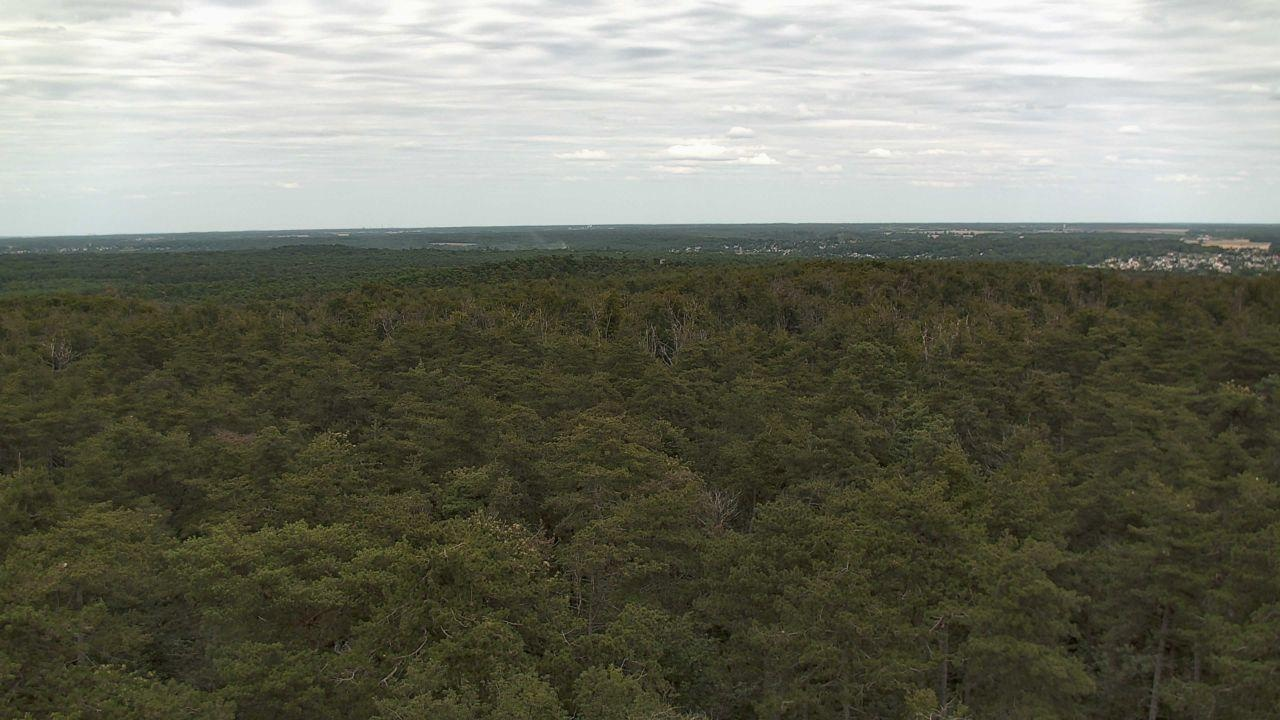
Fire: no
Smoke: yes